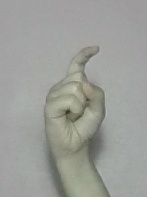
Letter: ra